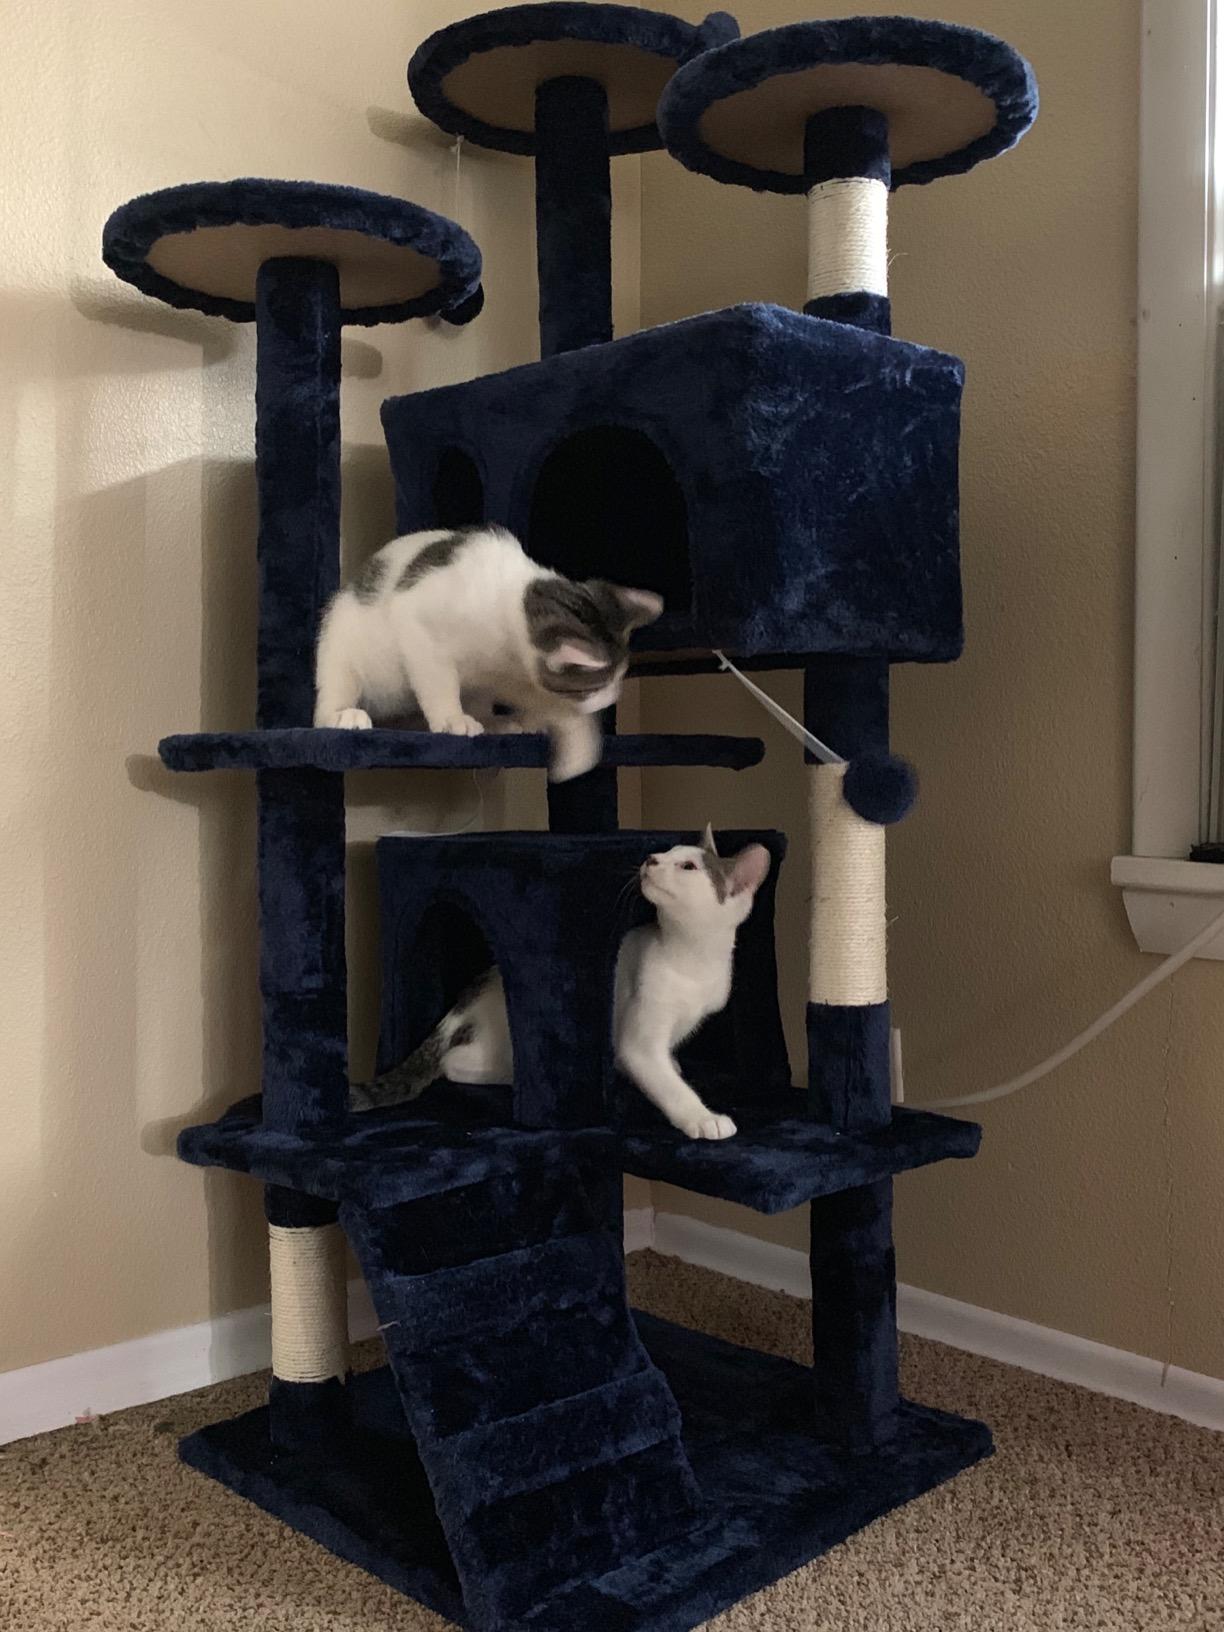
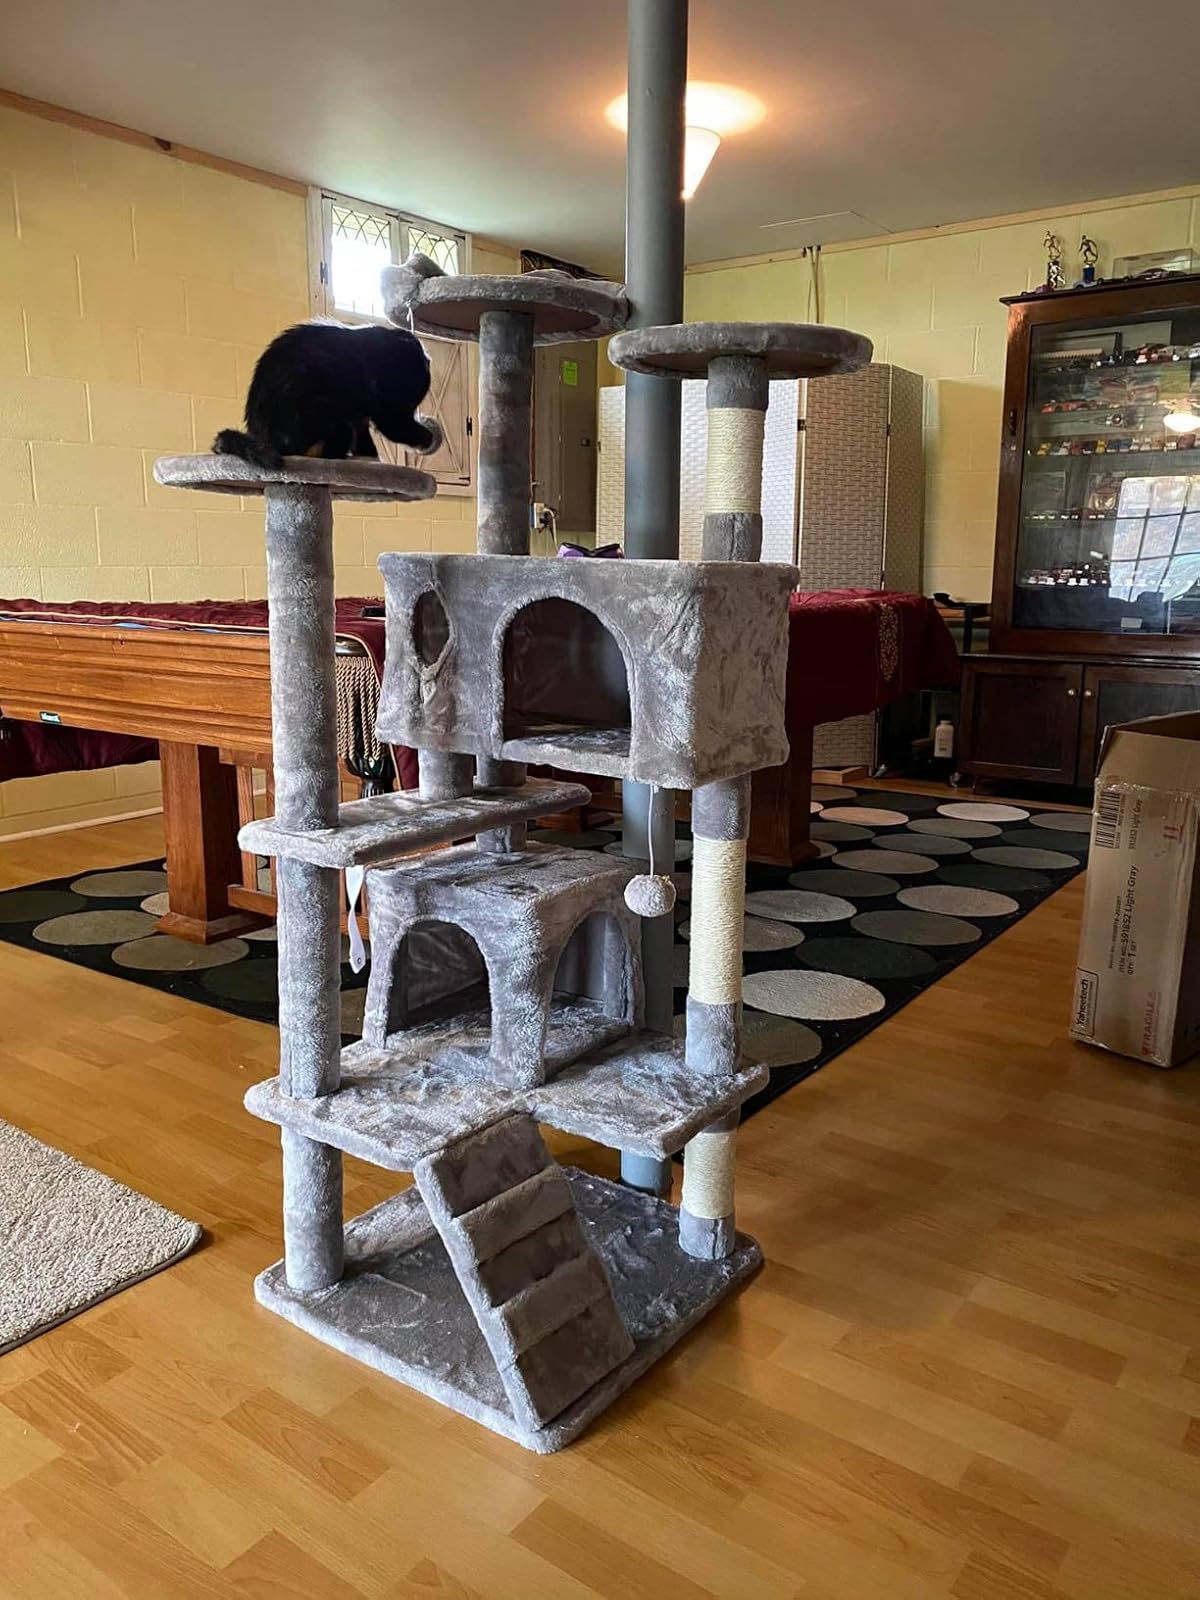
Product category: items_cat tree
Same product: no